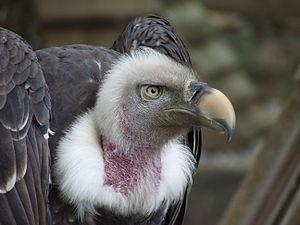
Tête de vautour de Rüppell, au Rocher des Aigles, à Rocamadour (France)"